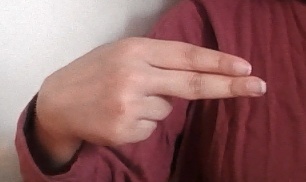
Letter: ain